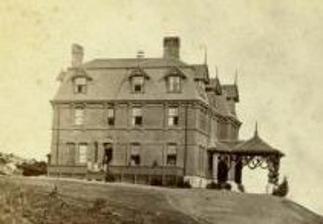
Building: Bangor Children's Home
Country: United States of America
Year built: 1869
United States historic place Bangor Children's Home U.S. National Register of Historic Places The home, ca. 1870 Location 218 Ohio St., Bangor, Maine Coordinates 44°48′27″N 68°46′52″W / 44.8075°N 68.7812°W / 44.8075; -68.7812 Area 2 acres (0.81 ha) Built 1868 ( 1868 ) Architect Henry W. Hartwell Architectural style Stick/Eastlake NRHP reference No. 75000103 Added to NRHP September 9, 1975 The Bangor Children's Home was an asylum for orphans at 218 Ohio Street in Bangor, Maine .  Established in 1839 by the Maine Legislature as the Bangor Female Orphan Asylum , it served the community in that role until 1975, after which its facilities were converted into the Hilltop School and day-care center.  Its main building, constructed in 1869, is one of the state's earliest examples of Stick style architecture , and an important early work of the architect Henry W. Hartwell .  It was placed on the National Register of Historic Places in 1975. Description and history The former Bangor Children's Home is located northwest of downtown Bangor, high on the east side of Thomas Hill, just below Summit Park. It is a three-story brick building, set on a granite foundation. It has a dormered mansard roof, which provides for a full third story. The dormers are gabled, with most housing one or two sash windows, although there is one with a Palladian window arrangement. All have applied Stick style elements at the gable ends. The main floors are separated by a projecting belt course of brick. The upper-level windows are set in segmented-arch openings, with flanking brickwork bracketed framing.  The main entrance is sheltered by an elaborate porte-cochere with a shallow-pitch pyramidal roof. The Bangor Female Orphan Asylum was established in 1839 by an act of the state legislature and was supported by the efforts of the local Union Female Education Society, founded in 1835.  Originally housed in quarters in 4th Street, the present building was constructed in 1869, with funding support from a bequest by Franklin Pitcher.  It was designed by Henry W. Hartwell, then early in his career, and is believed to be one of the first examples of the state of Stick style decoration. The land was donated by James Smith, Jr., and an adjoining parcel was donated by Samuel Prentiss in 1914, for use as a playground.  At Pitcher's demand, the facility's purpose was broadened to include boys, and the organization was rechartered and renamed in 1866 as the Bangor Children's Home. By the 1970s, funding and treatment models had changed, and the boarding services were no longer needed. Bangor Children's Home is doing business as Hilltop School today. It has been a daycare/preschool since 1975. See also National Register of Historic Places listings in Penobscot County, Maine References